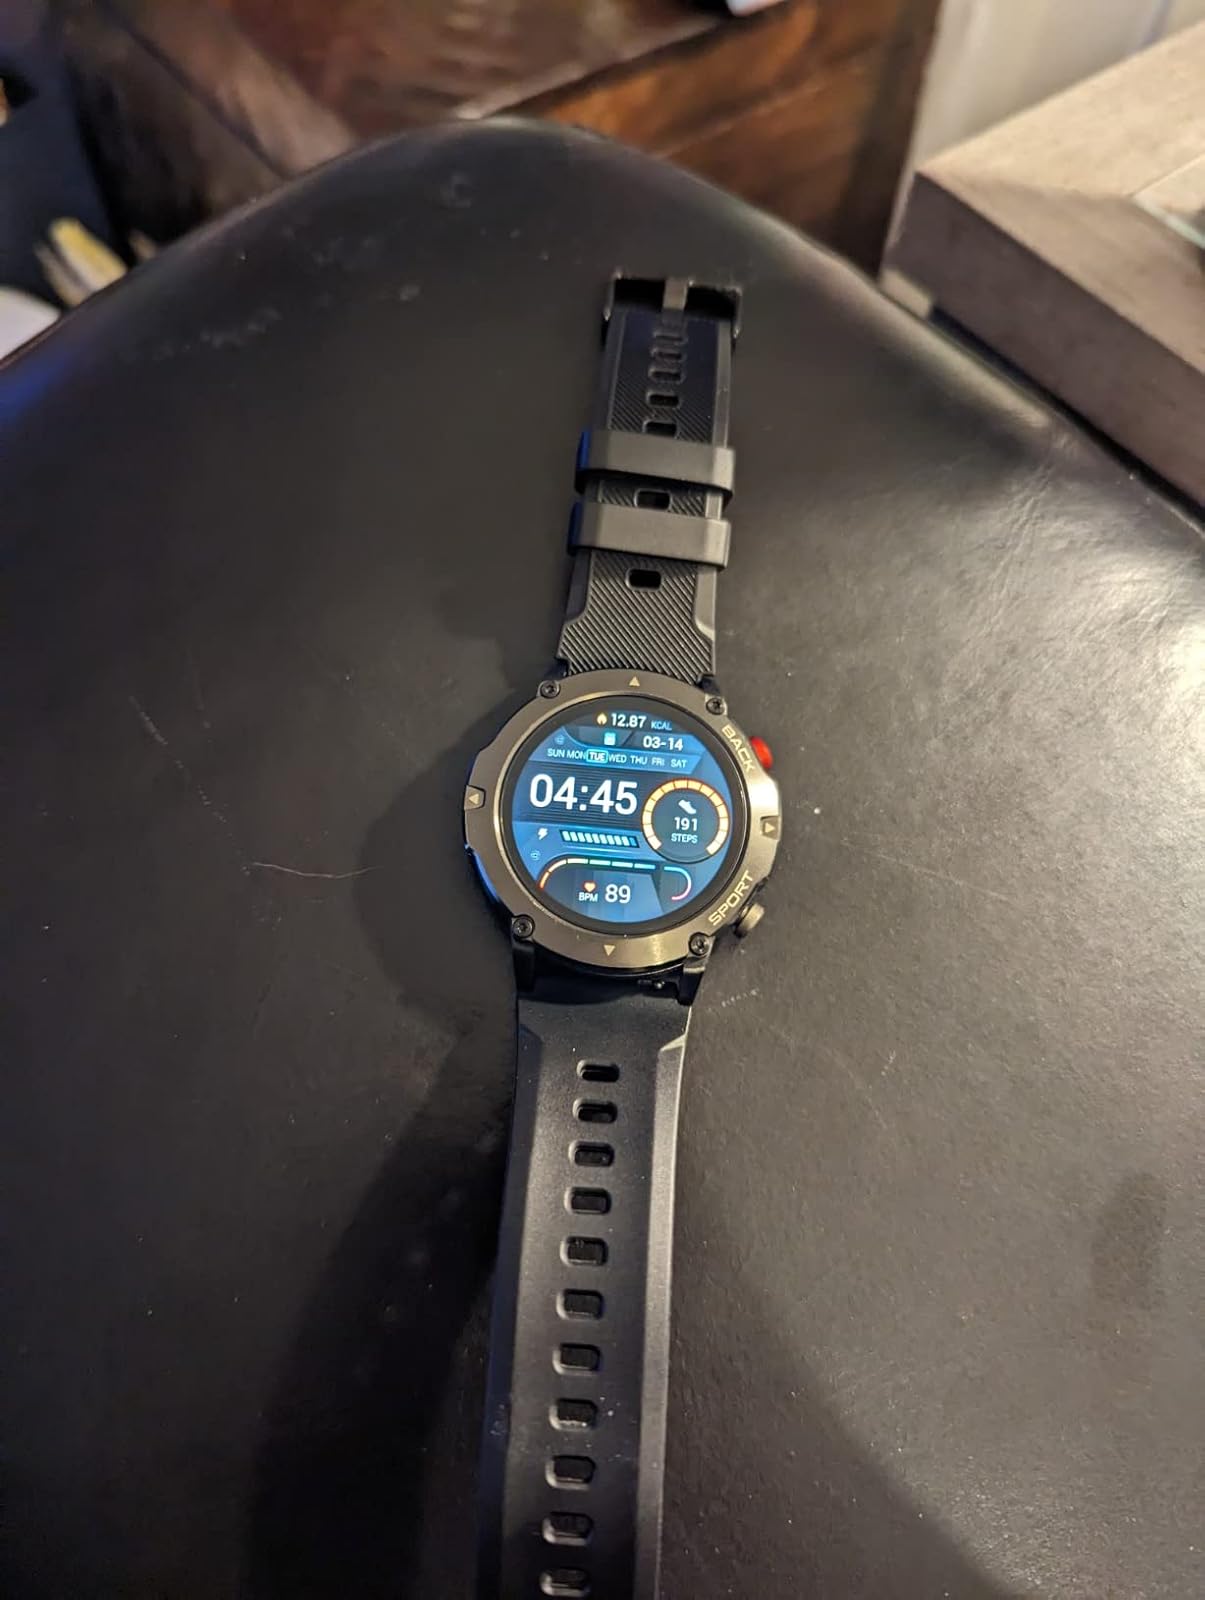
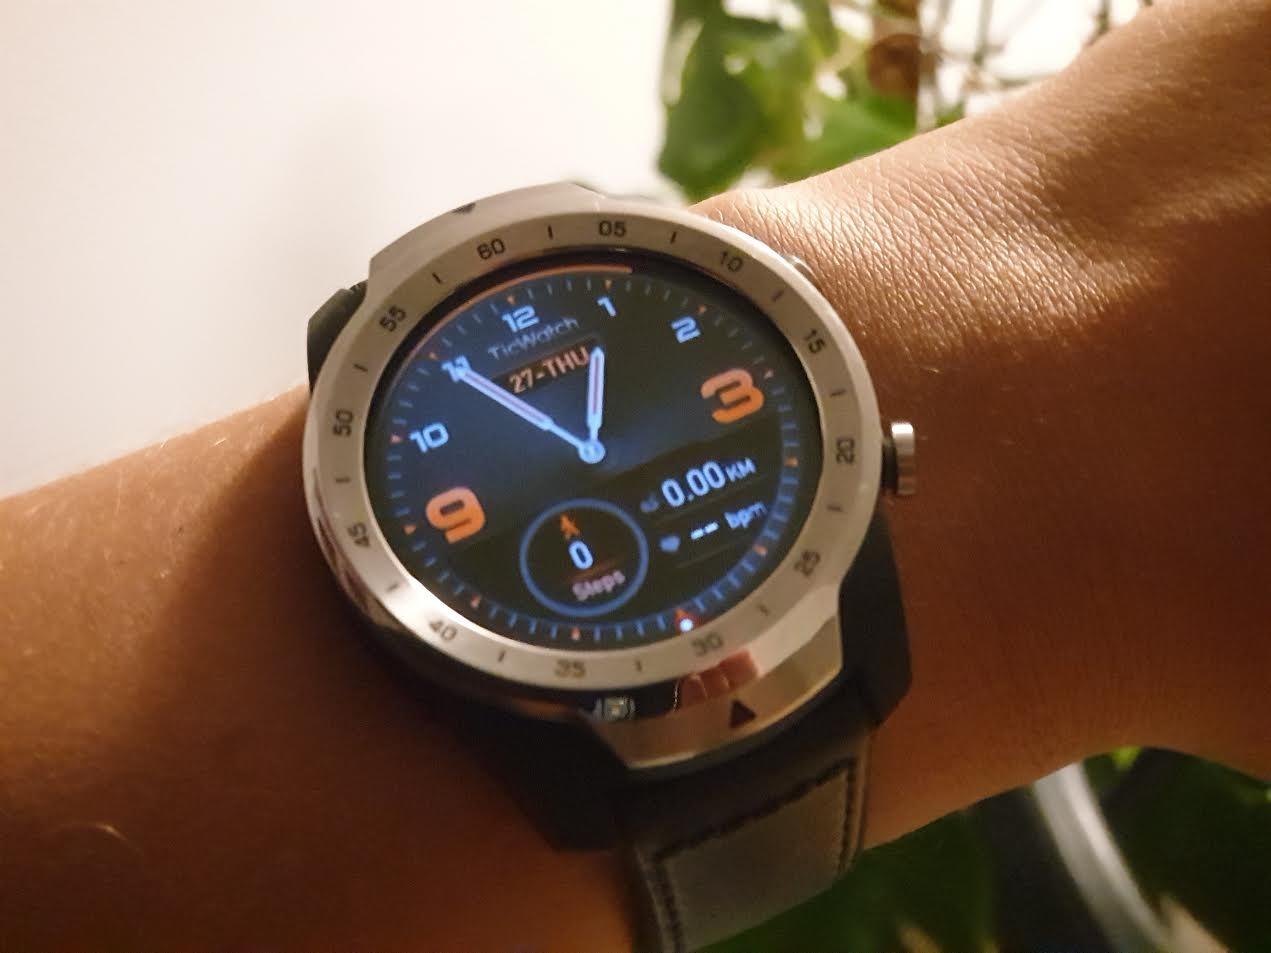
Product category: smartwatch
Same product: no